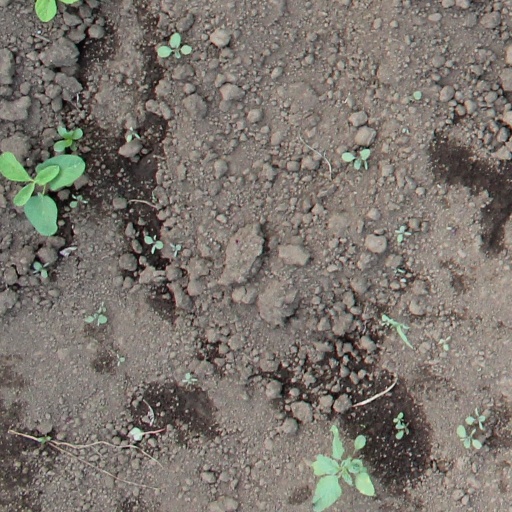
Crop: soybean